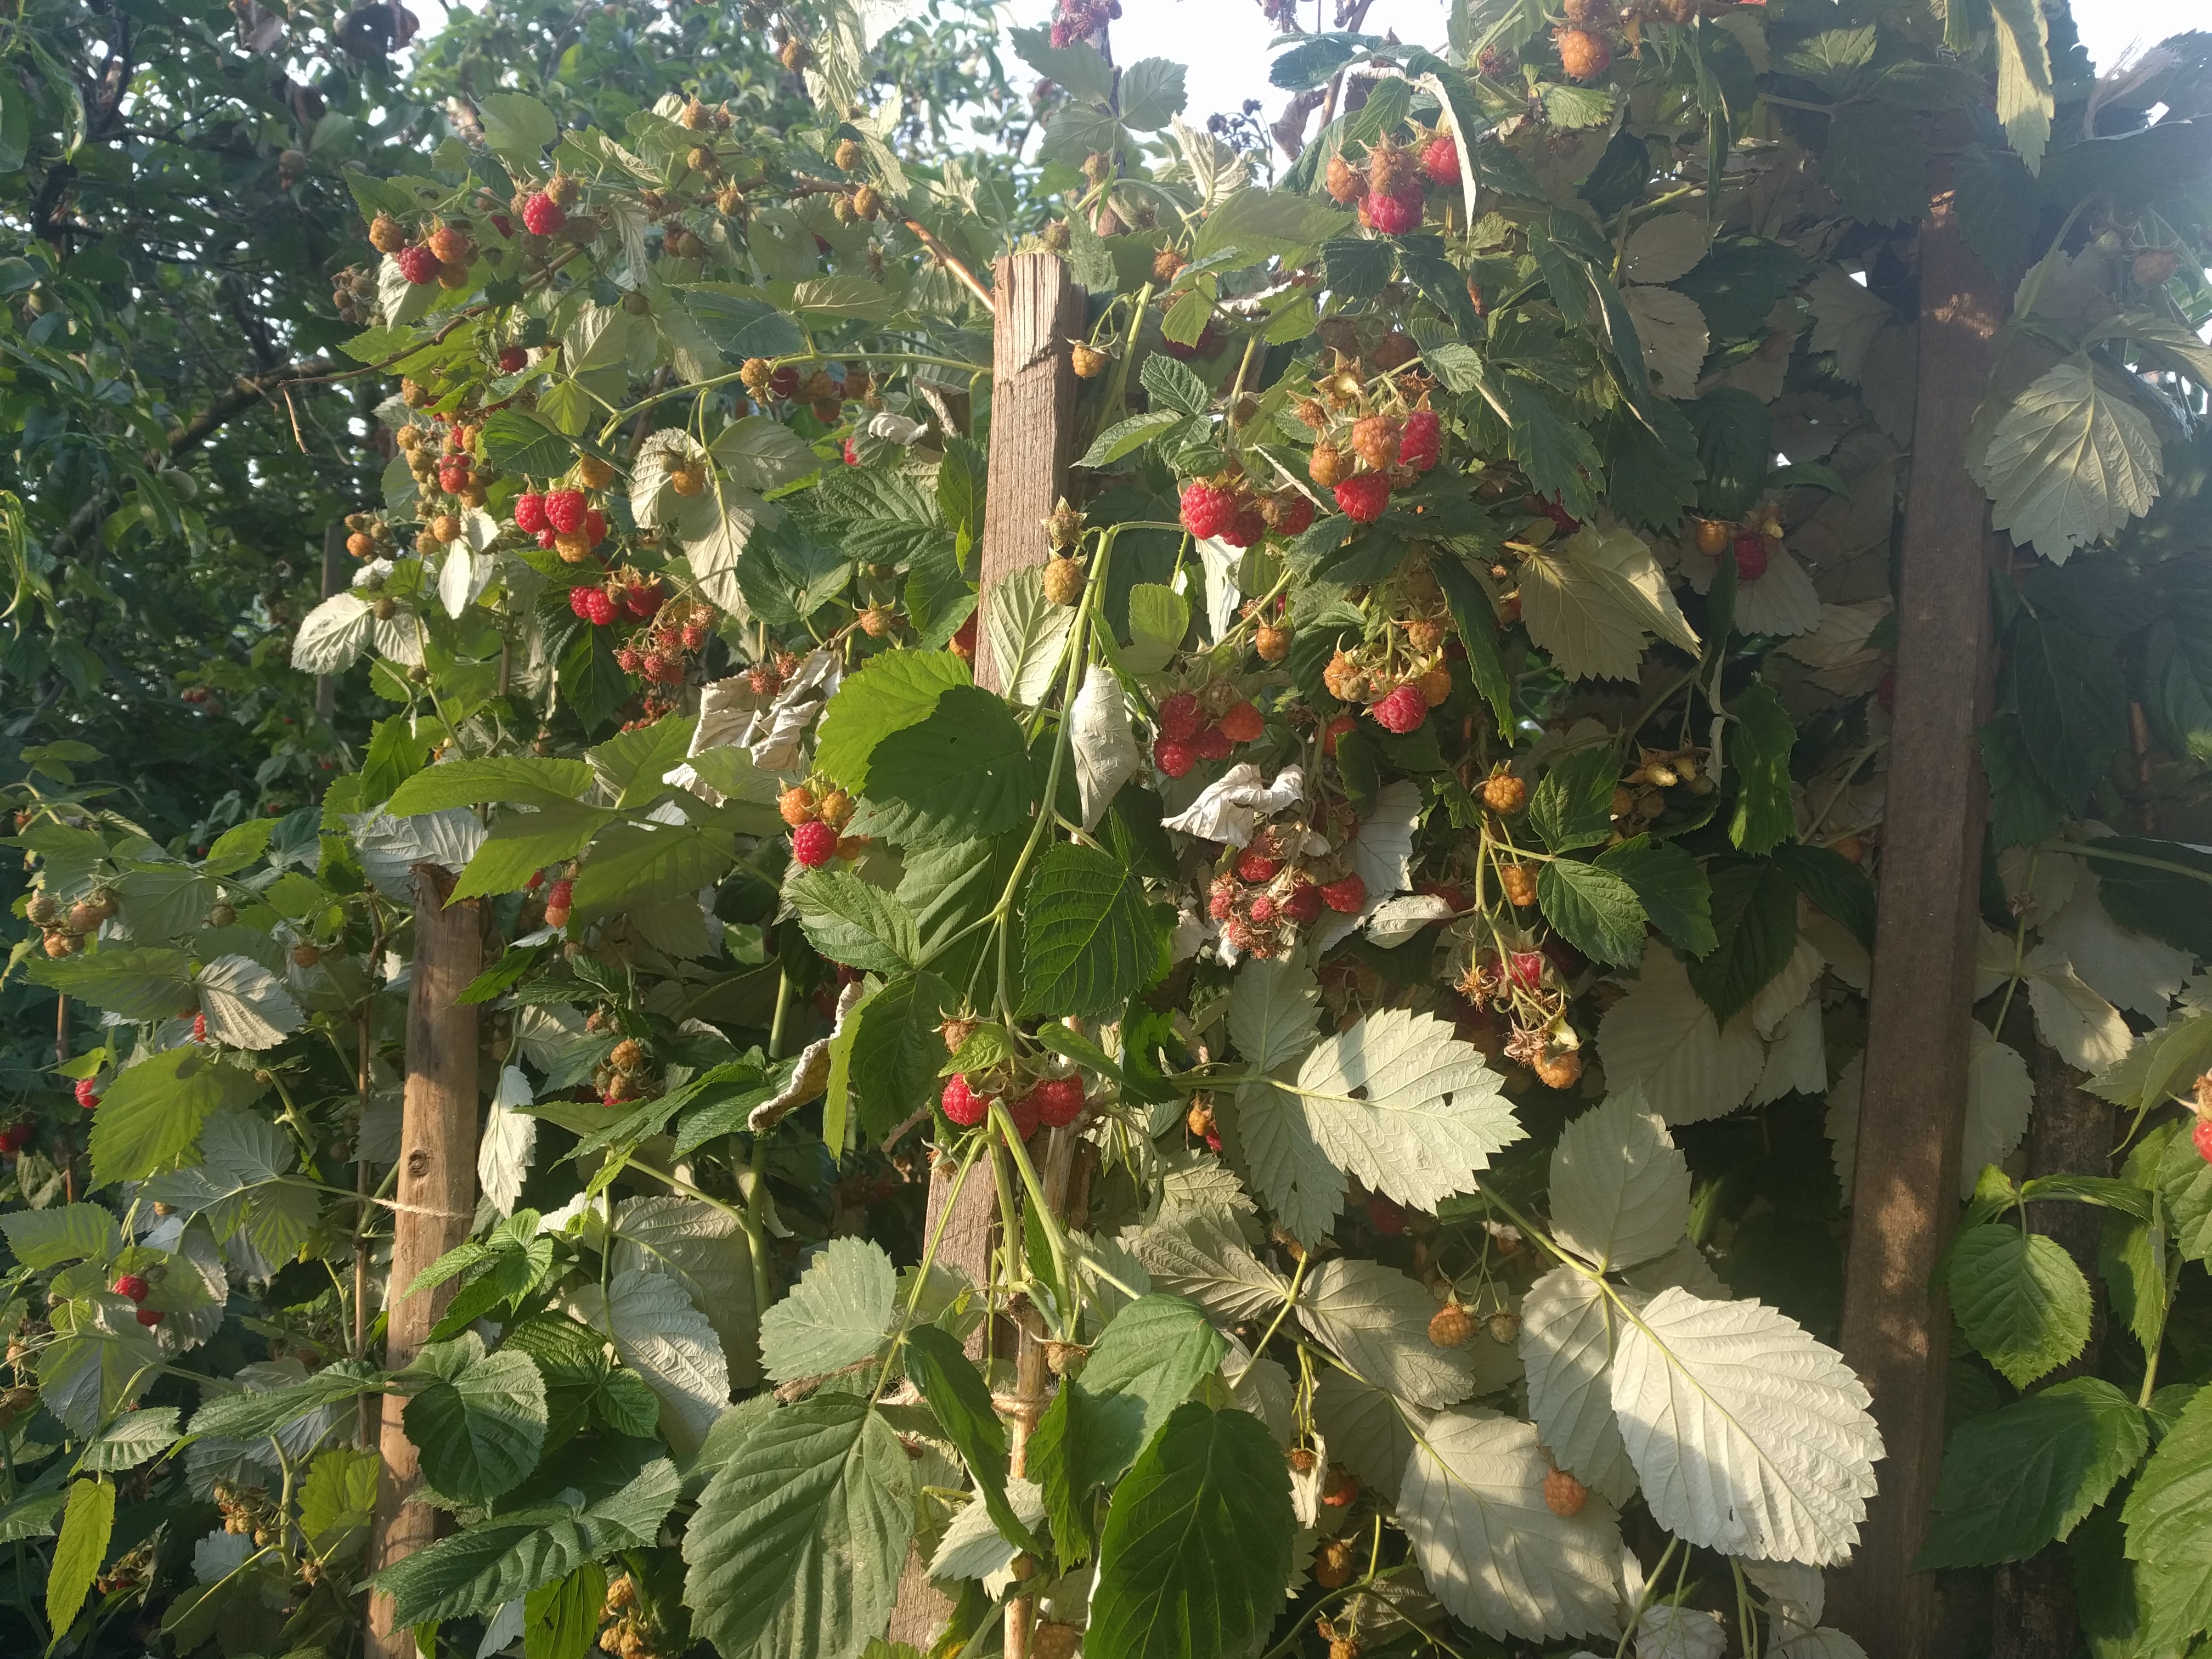
Label: generalcompost